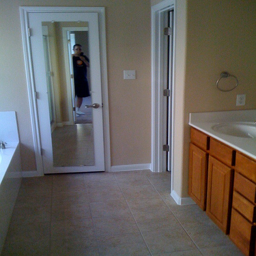
A large bathroom with a mirror and a towel rack.
A man taking a picture of himself in a mirror in a bathroom while he is in another room.
a bathroom with a sink and door inside of it
A room that has a mirror and sink in it.
A person taking a picture of themselves in a bathroom mirror.